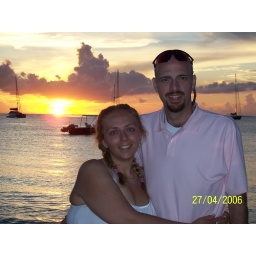
Sunsets so romantic and my honey was looking hawt in his pink polo shirt =)~